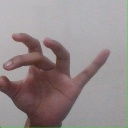
अक्षर: ओ